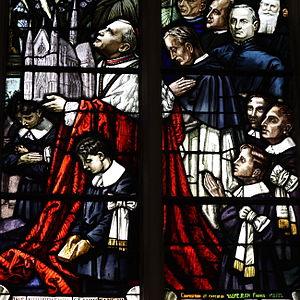
Jean Verdier, né le 19 février 1864 à Lacroix-Barrez et mort le 9 avril 1940 à Paris), est un évêque catholique français, archevêque de Paris de 1929 à sa mort et cardinal.